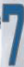
Number: 7